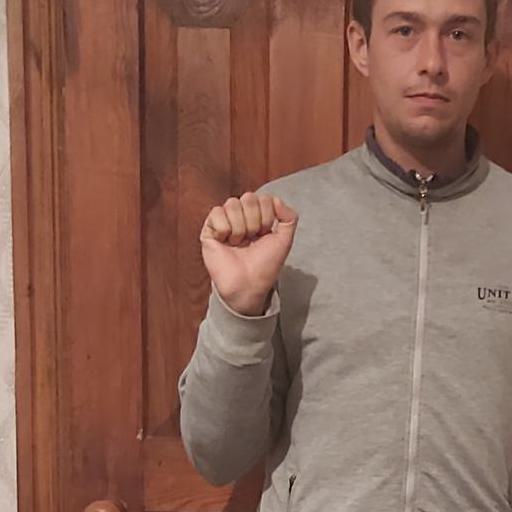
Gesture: fist